Father's Chair

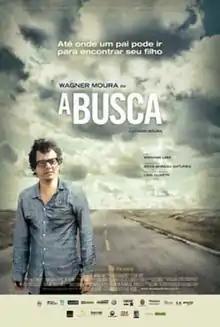
Theatrical release poster

Father's Chair is a 2012 Brazilian drama film directed by Luciano Moura. It follows the story of Theo, a man who always gave priority to career, until the day that his 15-year-old son goes missing. It was shot in Campinas, Paulínia, and in the coast of the state of São Paulo. The film was selected for the World Cinema at 2012 Sundance Film Festival and for the Première Brasil at 2012 Festival do Rio.